Elsie Leslie

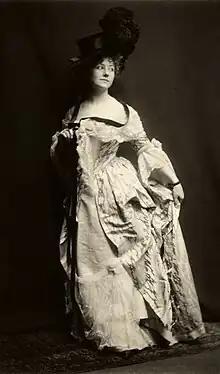
Elsie Leslie as Lydia Languish in Richard Brinsley Sheridan's play "The Rivals" in 1899, photographed by Zaida Ben-Yusuf.

Leslie carried on correspondence with her friends from her acting days until her death. Photographs of Leslie, parts of her diary, along with letters and cards from Mark Twain, Helen Keller, Edwin Booth, William Gillette, Elliott Roosevelt and Joseph Jefferson, are recorded in "Trustable & Preshus Friends".